AeroVironment

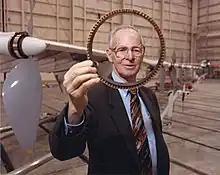
AeroVironment founder and former Chairman Paul MacCready shows a cross section of the AeroVironment/NASA Helios Prototype wing spar.

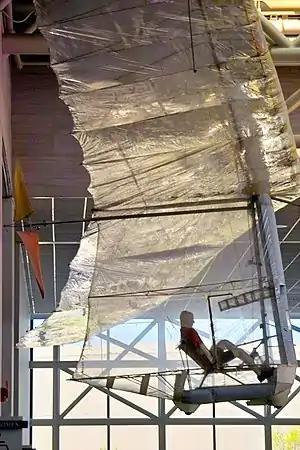
Gossamer Condor at NASM

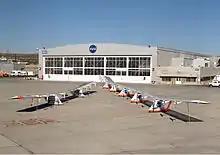
Pathfinder Plus (left) and Helios Prototype (right) on the Dryden ramp

As of 2007, AeroVironment held a five-year, $4.7 million IDIQ (indefinite-delivery, indefinite-quantity) contract from the U.S. Air Force Research Laboratory to develop UAV propulsion technologies. The contract also provided for specific tasks such as integration of solar cells into aircraft wings, electric motor efficiency improvement, and hydrogen storage systems.